Martin Lings

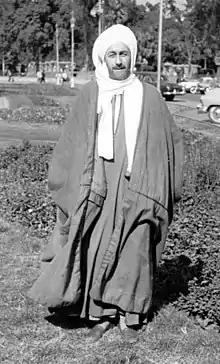
Lings in 1948.

On returning to the United Kingdom he continued his education, earning a BA in Arabic and a PhD from the School of Oriental and African Studies (University of London). His doctoral thesis became a book on Algerian Sufi Ahmad al-Alawi. After completing his doctorate in 1959, Lings worked at the British Museum and later the British Library, overseeing eastern manuscripts and other textual works, rising to the position of Keeper of Oriental Printed Books and Manuscripts 1970–73. He was also a frequent contributor to the journal "Studies in Comparative Religion".